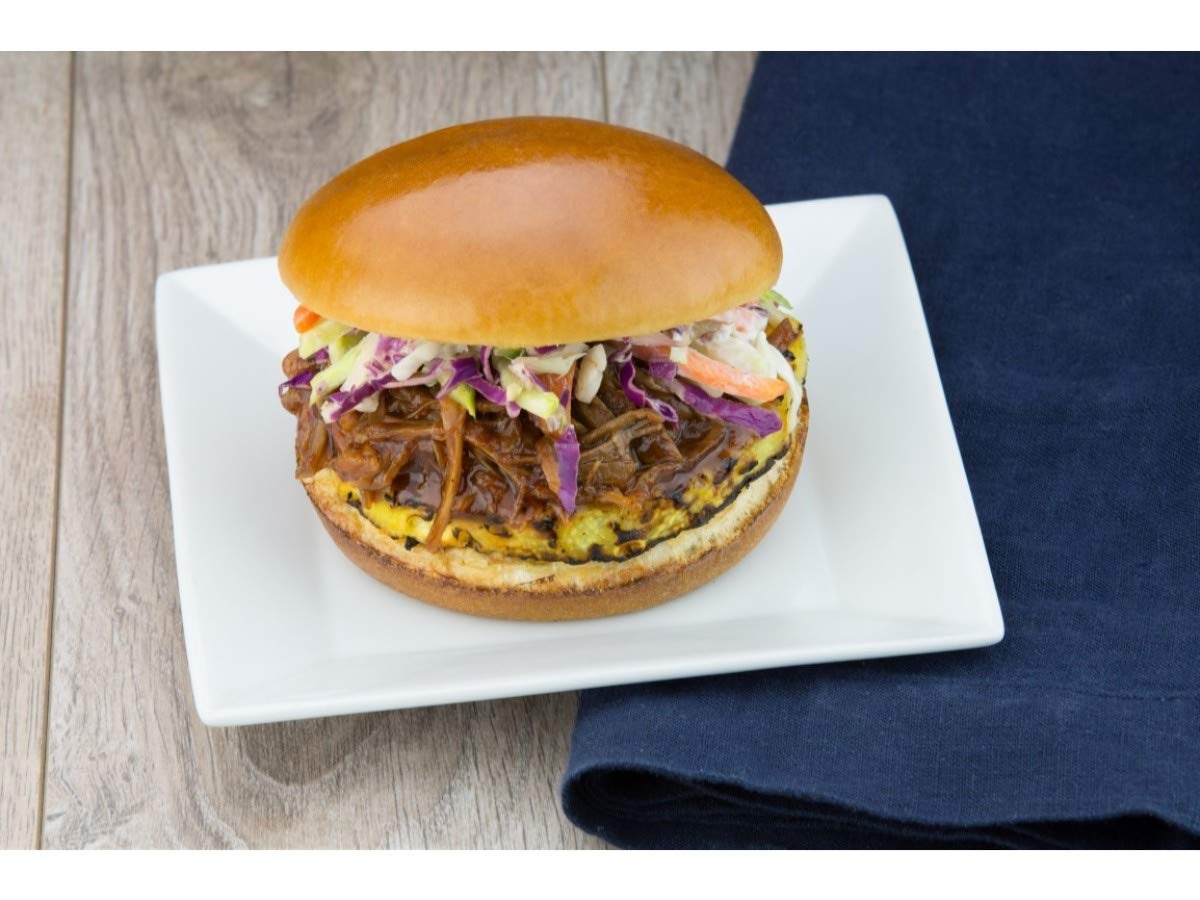
Item Name: Gonnella Baking Brioche Hamburger Bun, 4.5 inch -- 48 per case.
Bullet Point: Ships frozen, CANNOT be cancelled after being processed.
Product Description: Gonnella Baking Brioche Hamburger Bun, 4.5 inch -- 48 per case. High quality bun made with butter for enhanced flavor and texture. Strong enough to hold up to juicy burgers and bbq sauce. Home style look provides value added eye appeal for any sandwich. Country of Origin: United States
Value: 48.0
Unit: Count

Price: 89.5